Massachusetts ship Tyrannicide (1776)

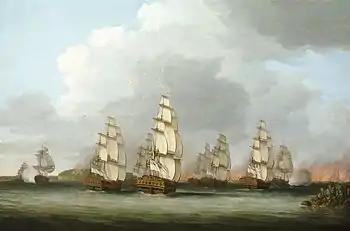
"Destruction of the American Fleet at Penobscot Bay" by Dominic Serres, depicting the Royal Navy chasing American ships up the Penobscot River

"Tyrannicide" next sailed on 10 July 1778 under the command of John Allen Hallet. On 29 September 1778 she captured the privateer brig "Juno". After avoiding damage in a 9 March 1779 gale, she captured the 14-gun privateer "Revenge" on 31 March at 28° N, 68° W. "Revenge" mounted fourteen 4 and 6-pounder carriage guns and two swivel guns, and had a crew of 60. "Tyrannicide" captured two more prizes before returning to Boston on 25 April 1779.